Conduit current collection

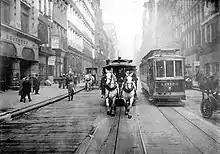
Horse power giving way to conduit power in New York

Conduit current collection is an obsolete system that was used by some electric tramways to pass current to streetcars via a "conduit", a small tunnel under the roadway. Modern systems fall under the term ground-level power supply.